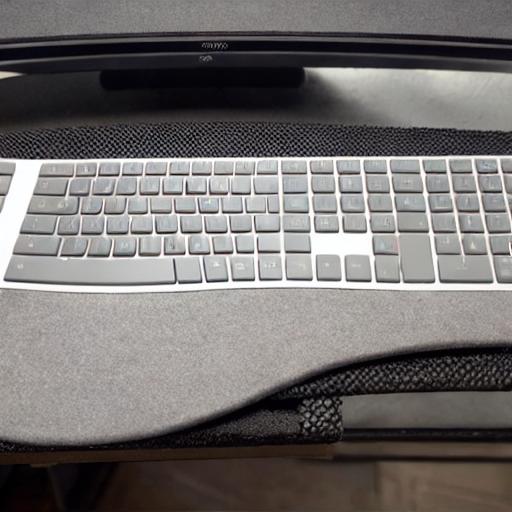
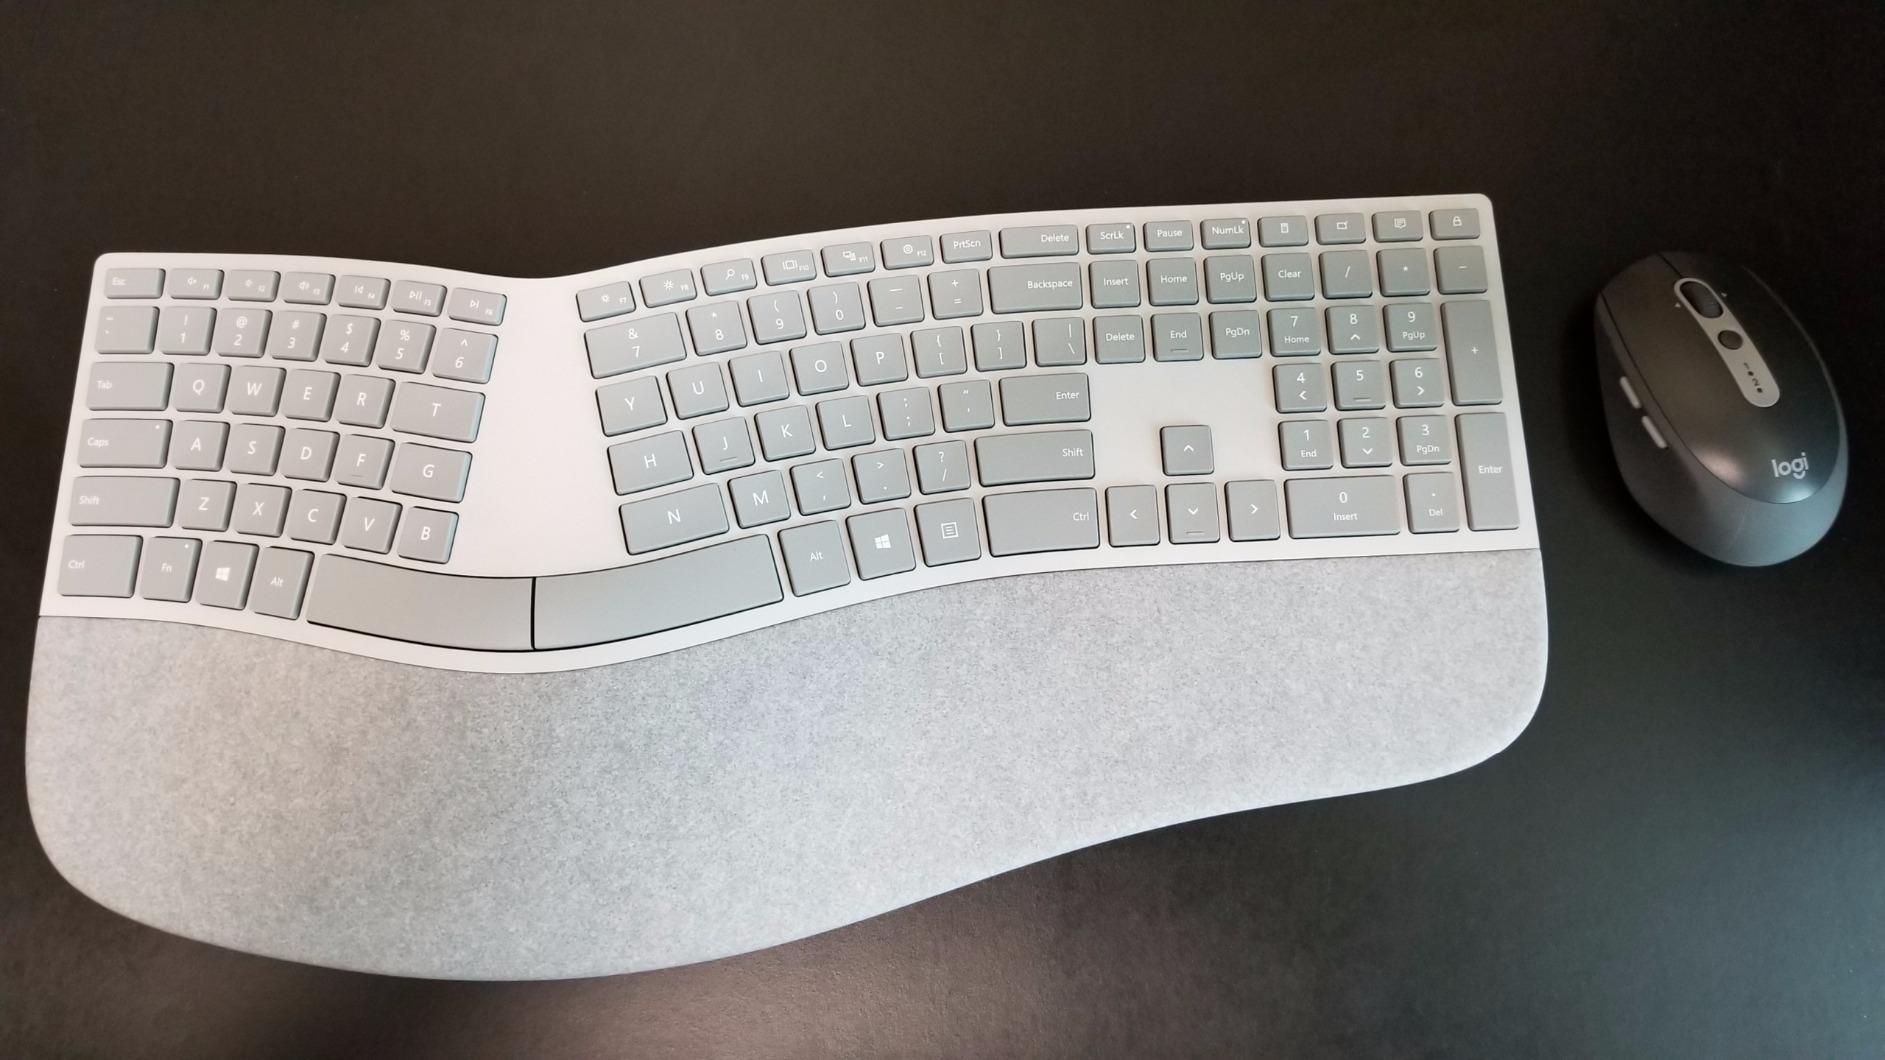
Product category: keyboard
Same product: no